Carla Benschop

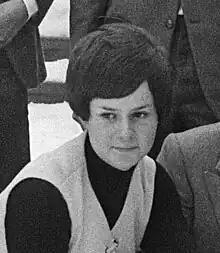
Benschop in 1970

Carla Ida Benschop-de Liefde (20 March 1950 – 22 September 2006) was a Dutch basketball player.